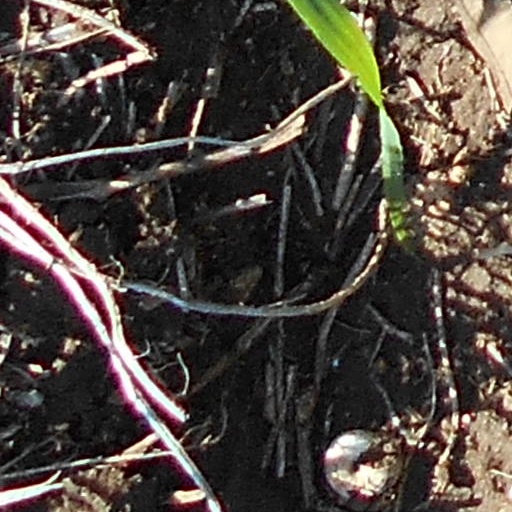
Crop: wheat